Oil can

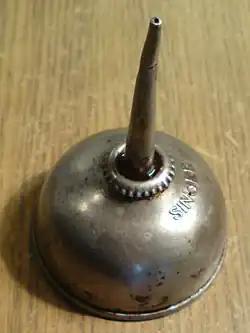
An oil can for a Singer sewing machine

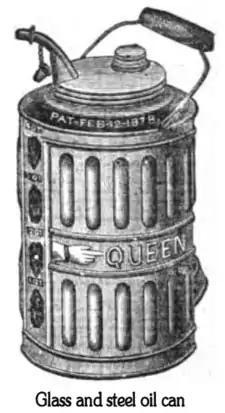
Oil can used to store household lamp oil (1882). Windows in the tin allow to observe the level. Cap for the spout on a chain.

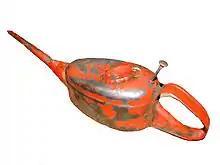
Soldered Oil can with a push-button pump, indented at the top with the screw cap.

An oil can (oilcan or oiler) is a can that holds oil (usually motor oil) for lubricating machines. An oil can can also be used to fill oil-based lanterns. An occupation, referred to as an oiler, can use an oil can (among other tools) to lubricate machinery.